Parlee Beach Provincial Park

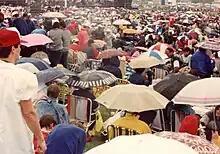
A rain-soaked crowd at the Beach Boys' Canada Day show at Parlee Beach (1989)

The park extends south from the beach approximately to Main Street (Route 133), with the campground located on the eastern boundary. In 1989, The Beach Boys played a successful concert to approximately 20,000 fans at a temporary concert stage on a large mowed green space between Main Street and the beach.